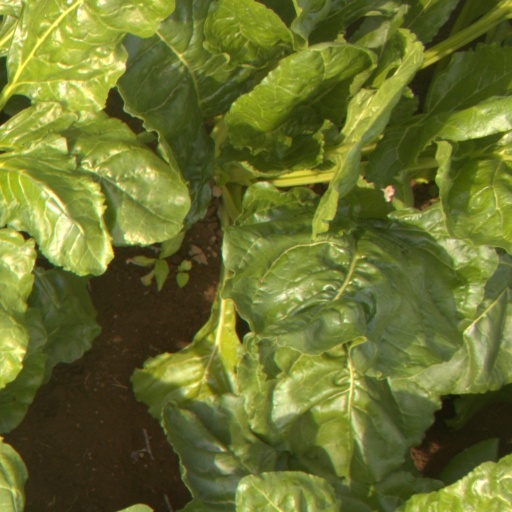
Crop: sugar beet